William McKinstry Jr. House

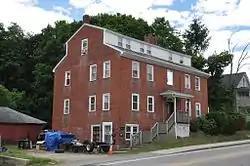

The William McKinstry Jr. House is a historic house at 915 W. Main Street in Southbridge, Massachusetts. It is a 2+ story building, unusual because of its distinctive monitor roof. Its construction date is unknown, but it is documented in a painting of Southbridge's Globe Village area in 1822. It appears to have been intended for housing, but the monitor roof is more typically associated with mill buildings. It is known to have been occupied by William McKinstry Jr., son of an early Southbridge settler, in 1836.